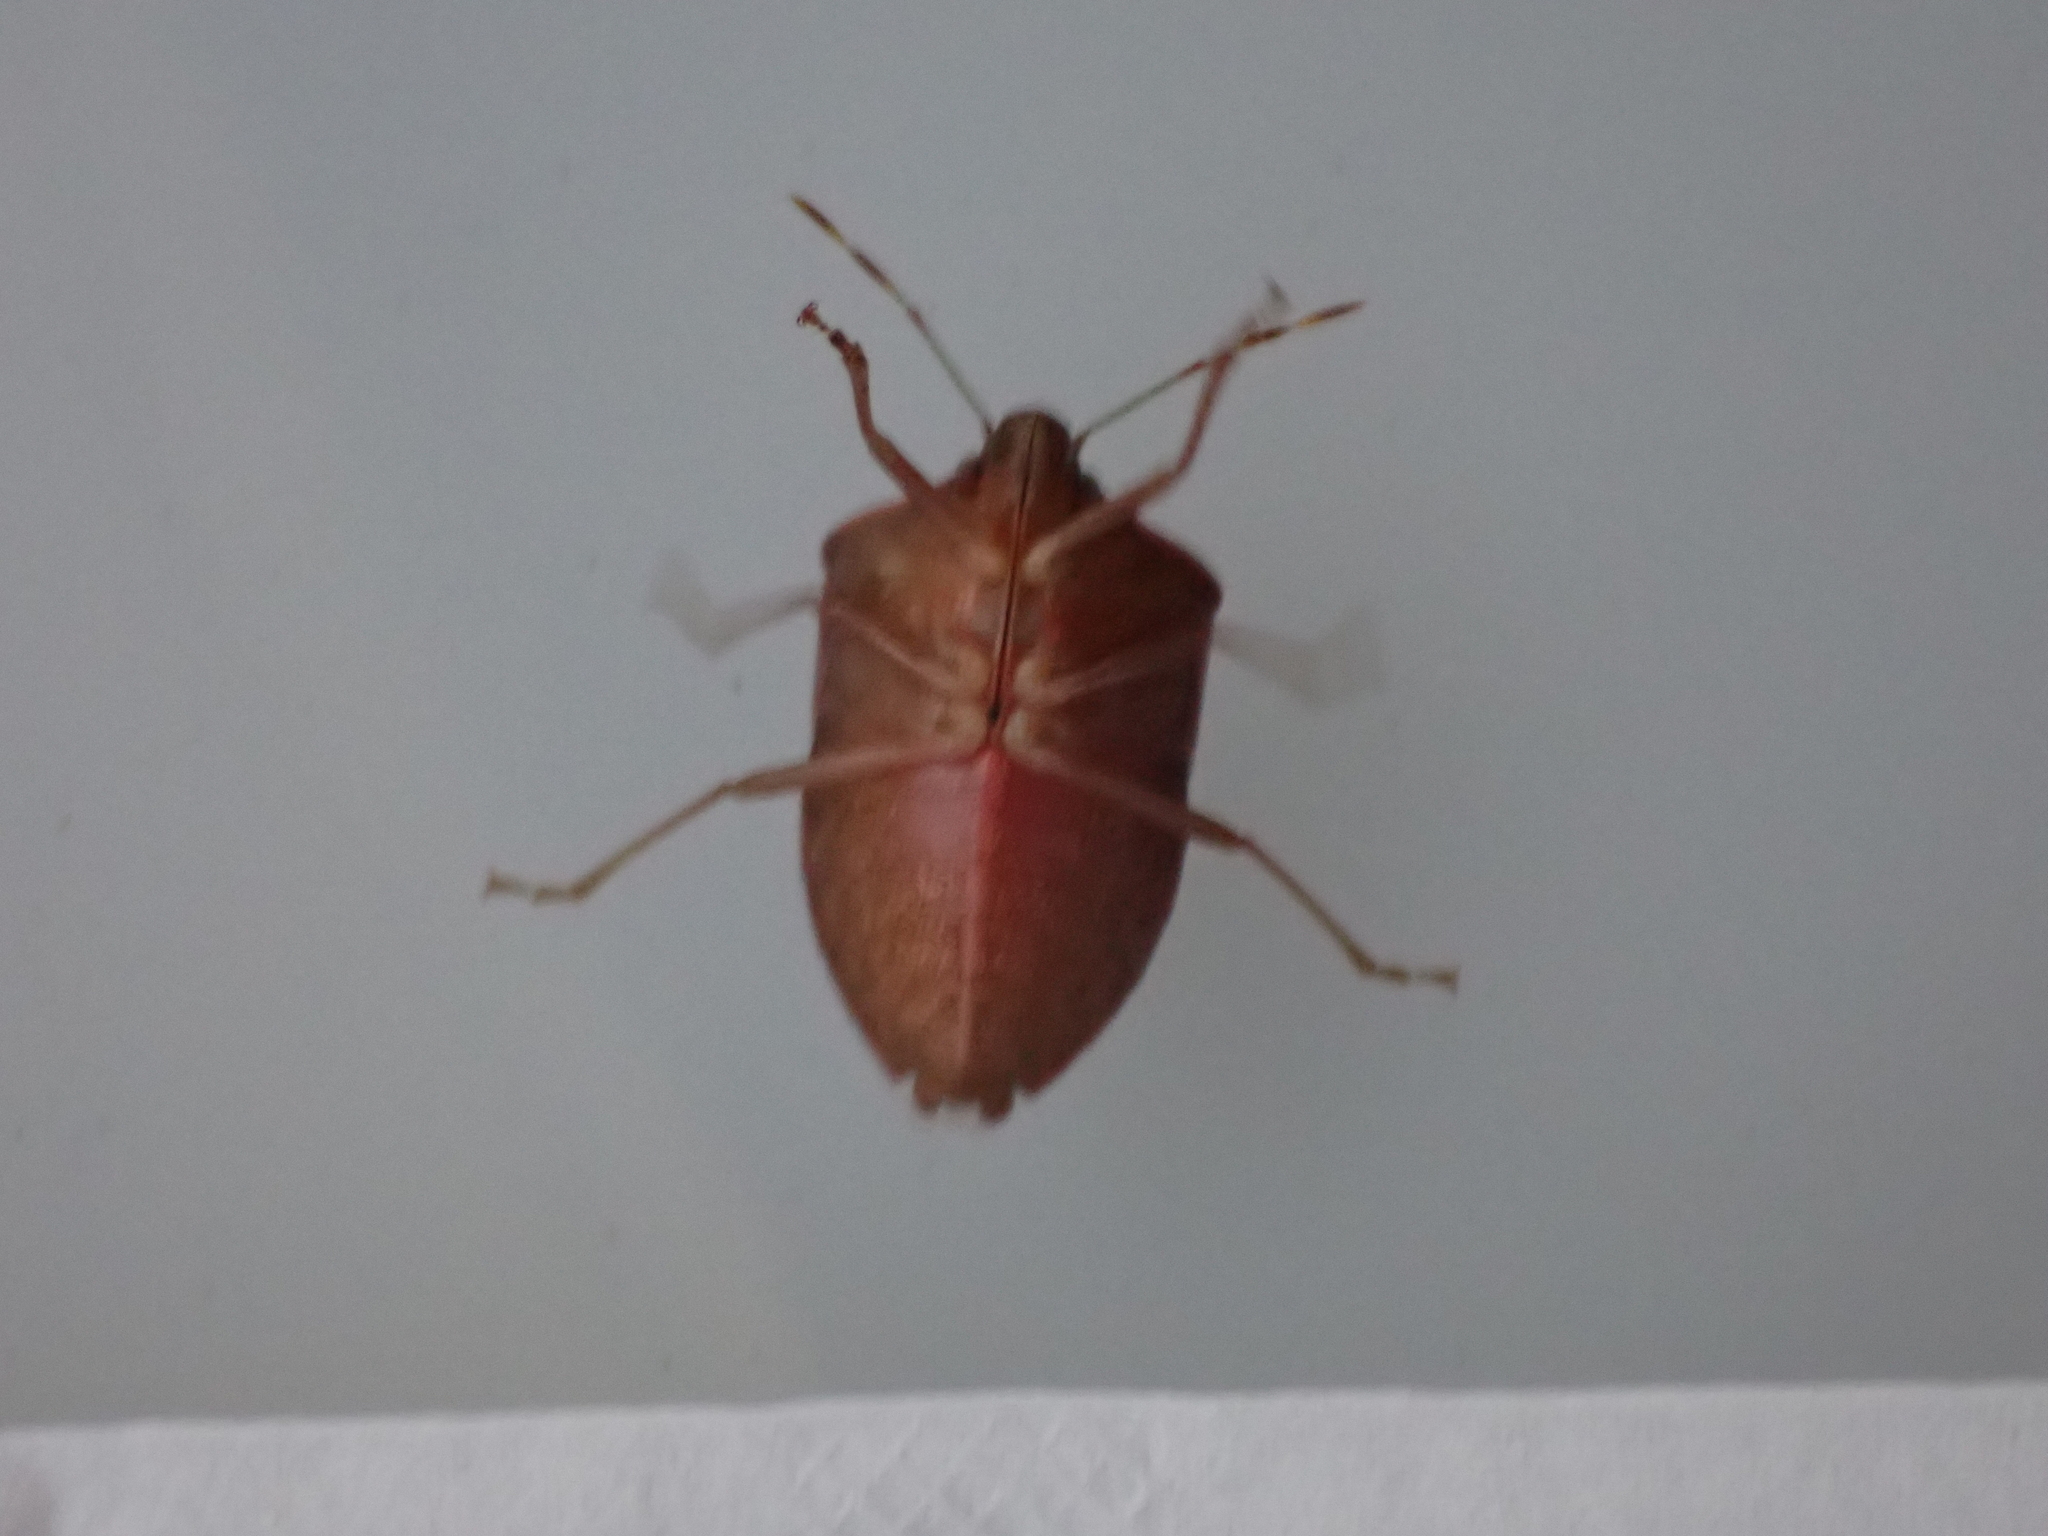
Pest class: stink_bug